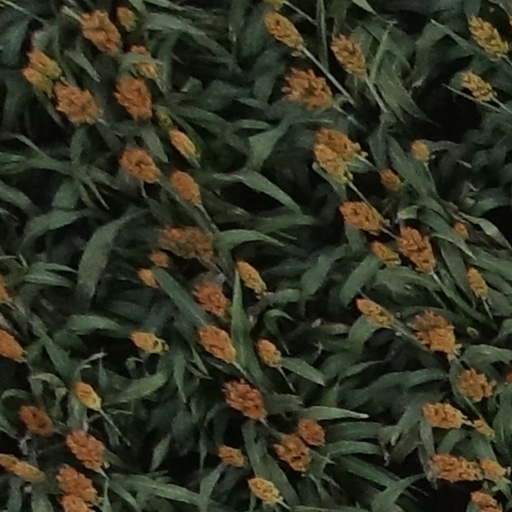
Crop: sorghum